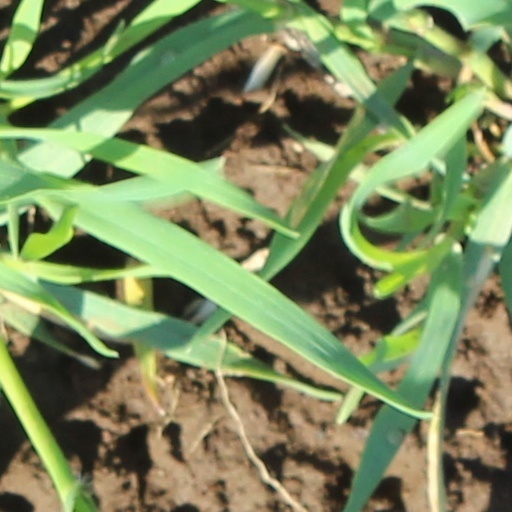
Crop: wheat